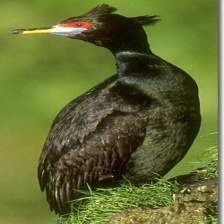
Species: RED FACED CORMORANT
Scientific name: PHALACROCORAX URILE